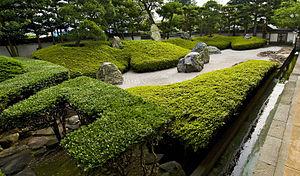
Le Tenshōzan Renge-in Kōmyō-ji est un temple bouddhiste de la secte Jōdo situé à Zaimokuza, près de Kamakura au Japon. Seul temple urbain important situé près de la mer, Kōmyō-ji est le premier des Kantō Jūhachi Danrin, groupe de dix-huit temples Jōdo établis durant l'époque d'Edo par Tokugawa Ieyasu, et consacré à la formation des prêtres et à la recherche scientifique. C'est également le temple principal de la secte pour la région de Kantō. En dépit du fait qu'il est un temple de la secte Jōdo, Kōmyō-ji présente plusieurs des caractéristiques typiques d'un temple zen, par exemple un sanmon, un étang et un karesansui.